Stone circles in the British Isles and Brittany

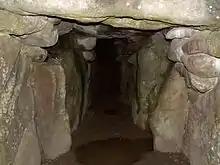
The interior of West Kennet Long Barrow in Wiltshire. Long barrows such as this one were the dominant form of megalithic architecture before the development of the stone circle tradition.

During the Neolithic, or 'New Stone Age', there were extensive cultural changes across north-western Europe. The introduction of agriculture ended the hunter-gatherer lifestyle which had dominated in the preceding Palaeolithic ('Old Stone Age') and Mesolithic ('Middle Stone Age') periods.